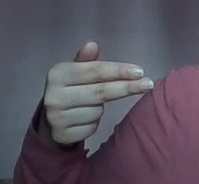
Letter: ghain